Lilljansberget

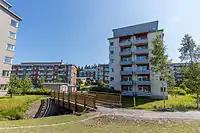
Lilljansberget in July 2015

Lilljansberget is a mountain, and since 2005 a residential area, in Umeå, Sweden. It is located next to the Umeå University. All the apartments are owned by AB Bostaden.